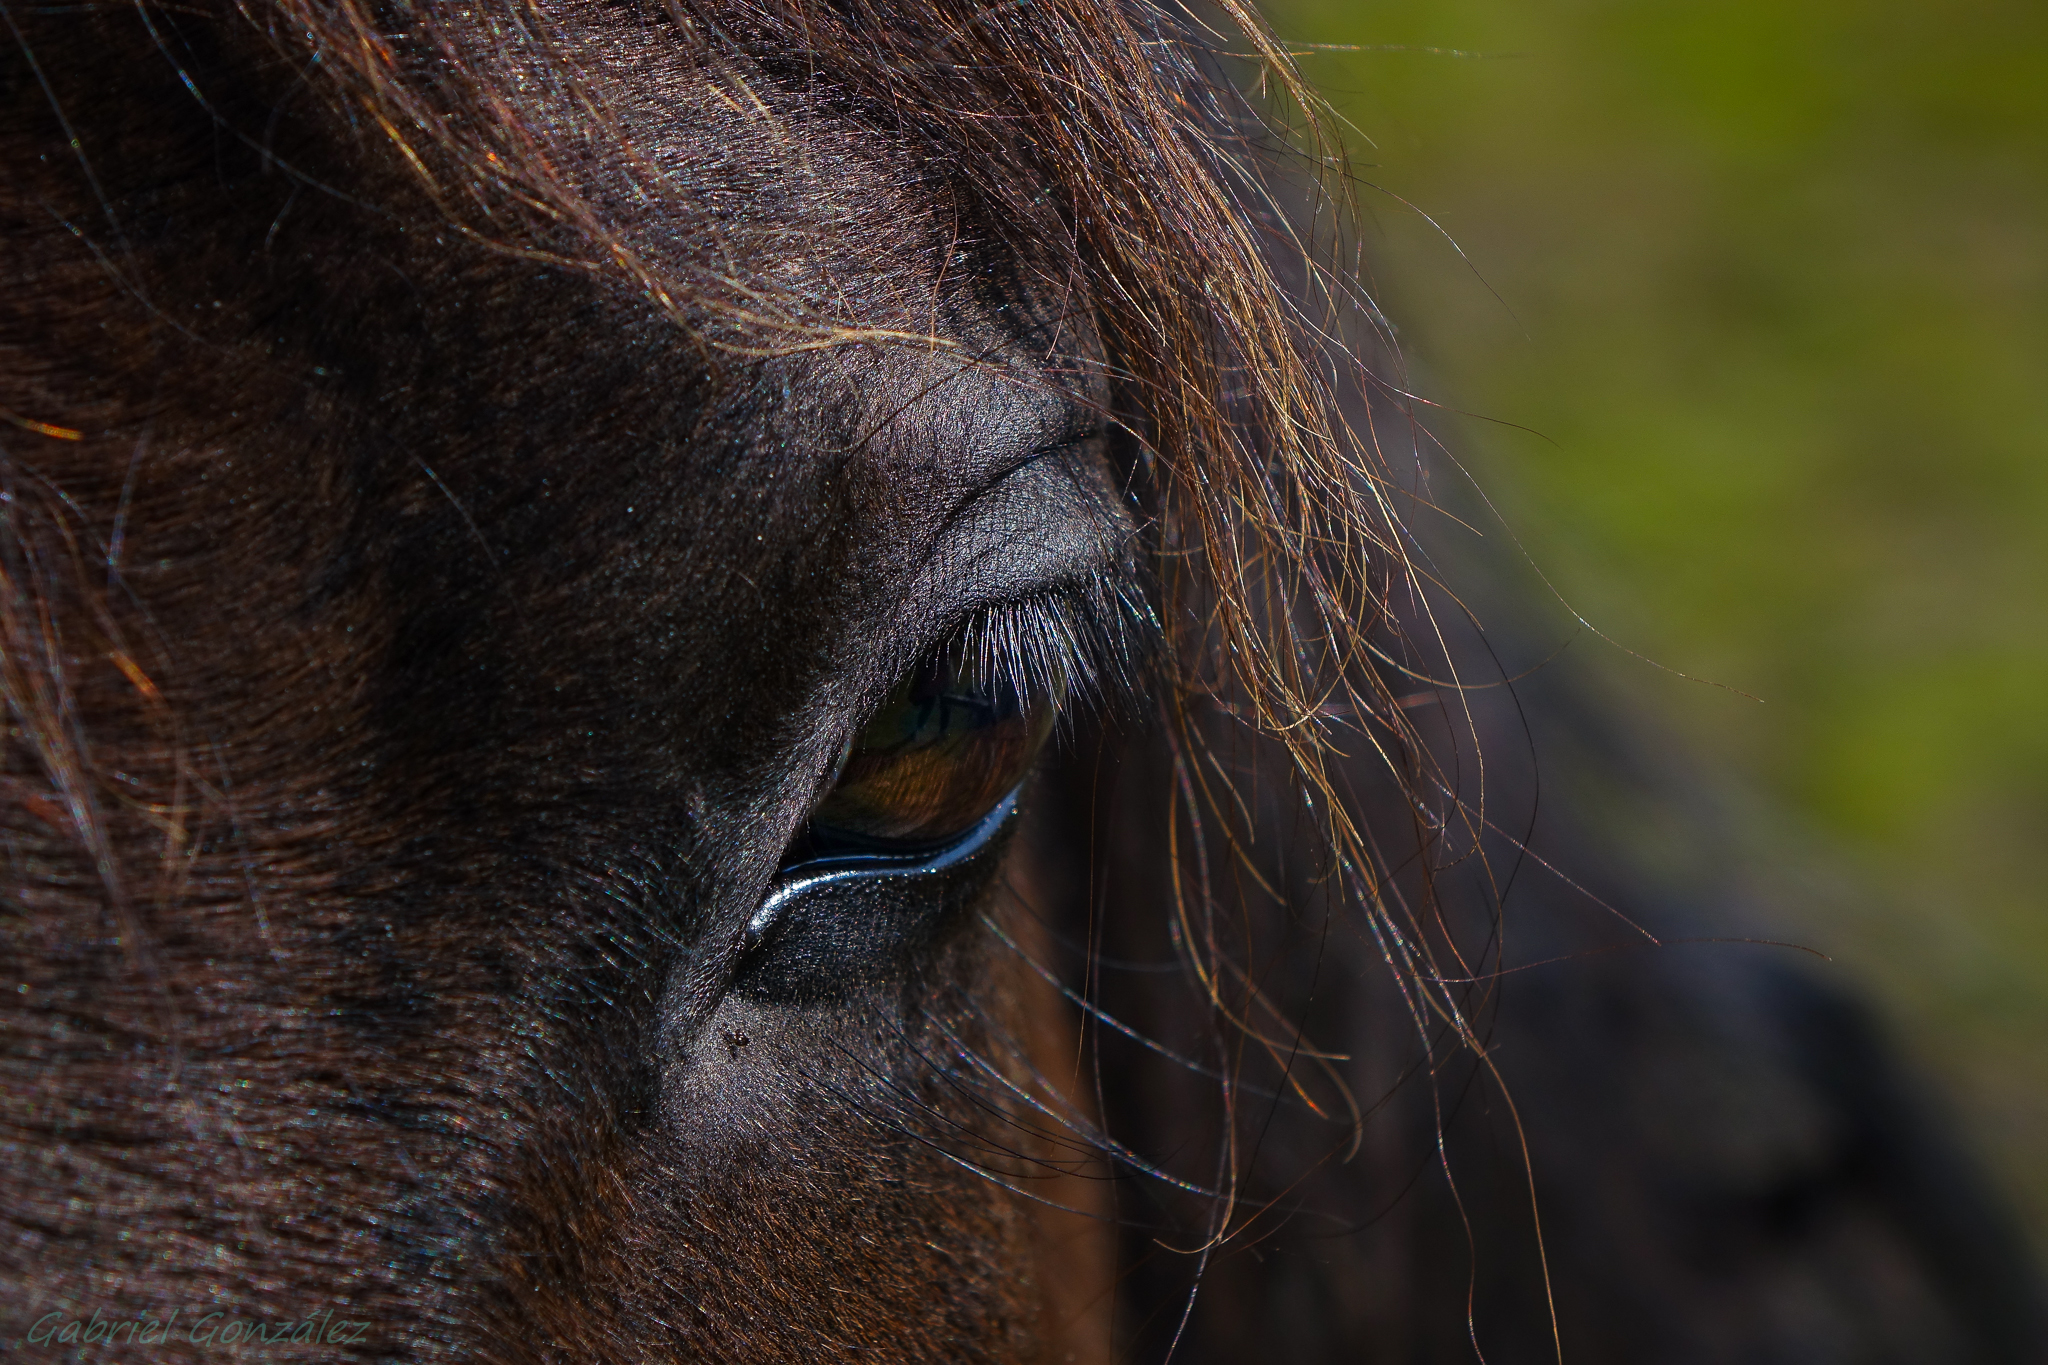
nature, grass, wildlife, horse, mammal, stallion, mane, fauna, close up, nose, eye, animals, head, caballo, naturaleza, ggl1, gaby1, xovesphoto, animales, sonyrx10, rx10, gphoto, xelodegalicia, gabrielcoru a, horse like mammal, mustang horse